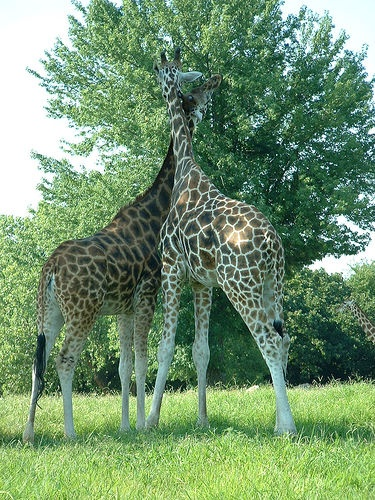
Two large giraffes standing in grass by a tree.
Two giraffes are eating leaves off a tree.
Two giraffes with necks intertwined in a grassy field
The tall giraffes are communicating with each other by the tree.
Two giraffe standing next to each other in a field with a large tree.